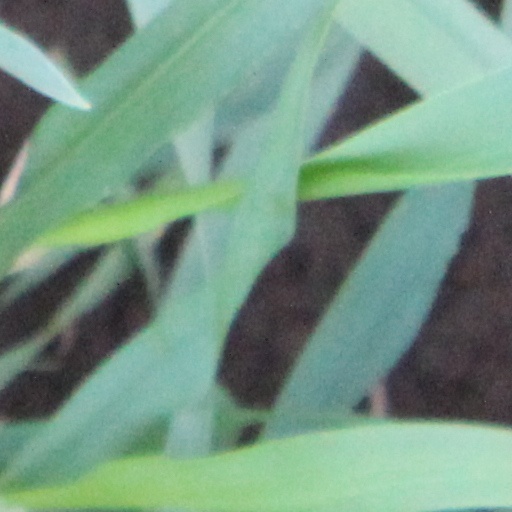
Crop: wheat